Fukushima Transportation

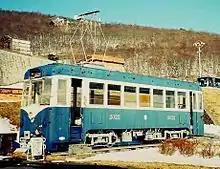
Iizaka East Line 2022 tram, preserved at Nasu Royal Center in Nasu, Tochigi

In 1926 the company's name was changed to , and in 1927 it merged with . As a result of the merge, the tracks that led directly from Fukushima Station to Iizaka were renamed to Iizaka West Line and the track that led from Fukushima Station to Iizaka via an eastern loop of Fukushima City was renamed to Iizaka East Line.